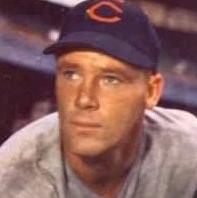
Age: 25